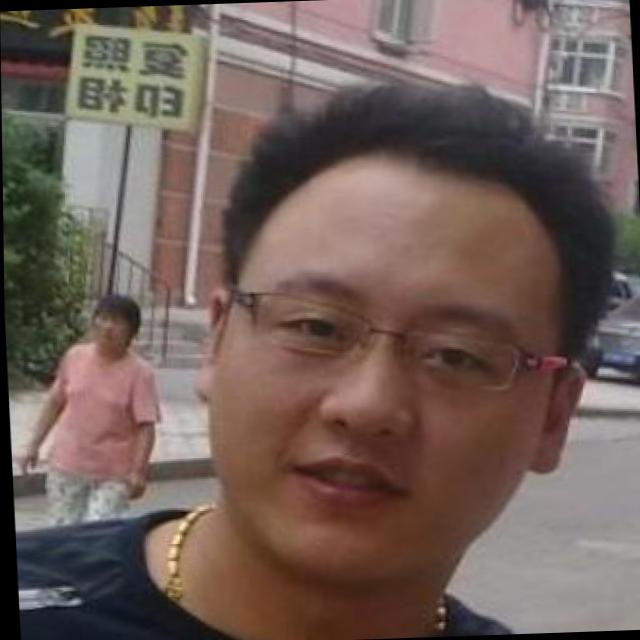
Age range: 21-44